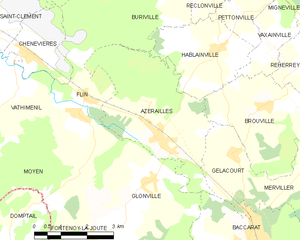
Azerailles est une commune française située dans le département de Meurthe-et-Moselle en région Grand Est, à proximité de Baccarat.